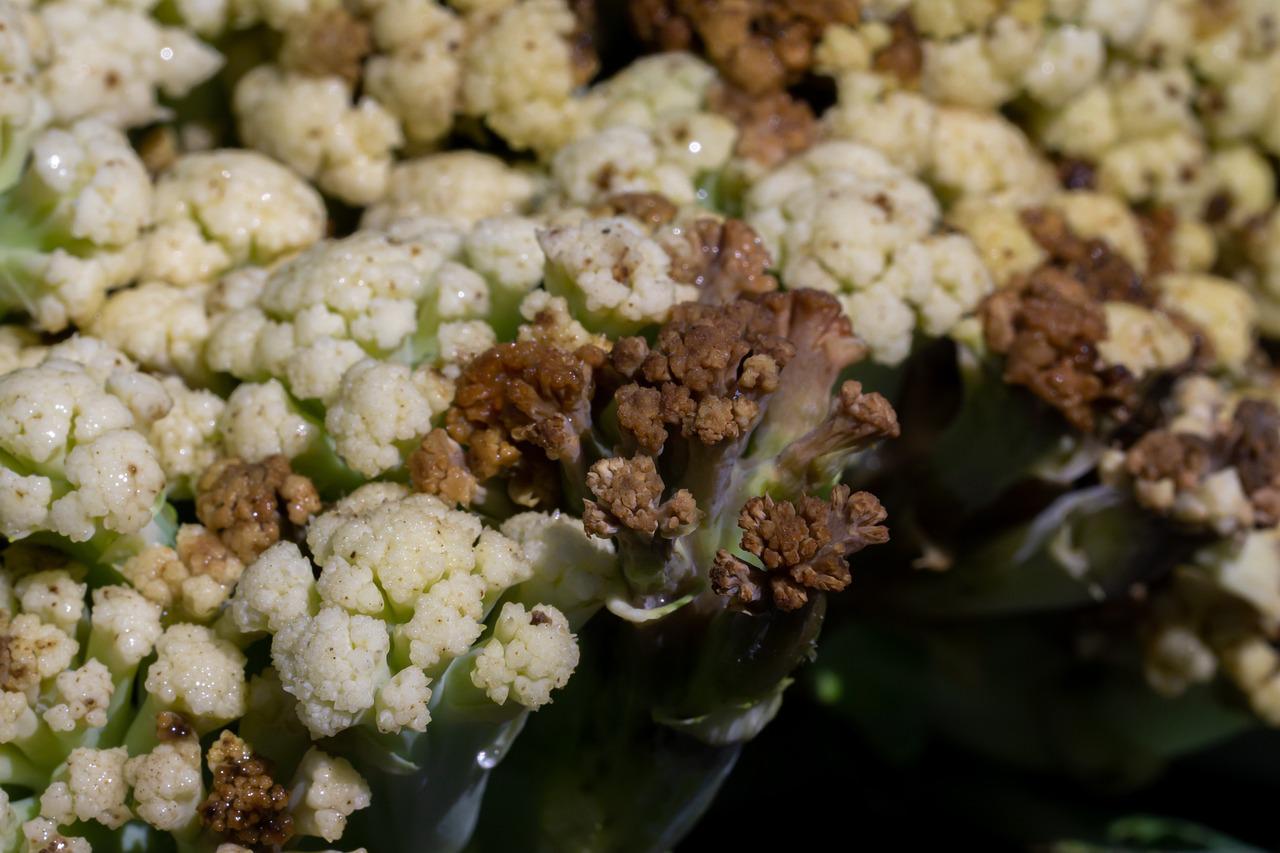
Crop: unknown
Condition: cauliflower_cauliflower_bacterial_soft_rot